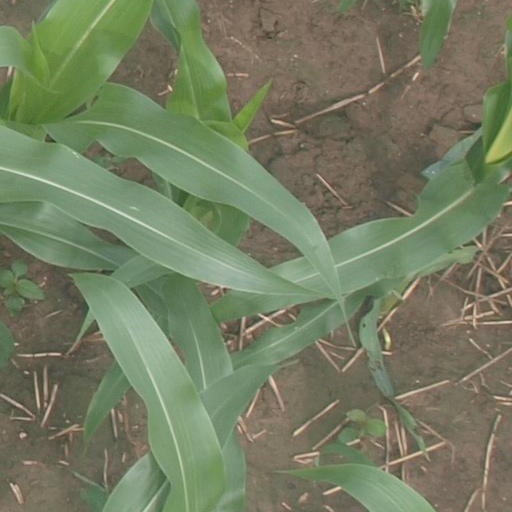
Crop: maize; corn